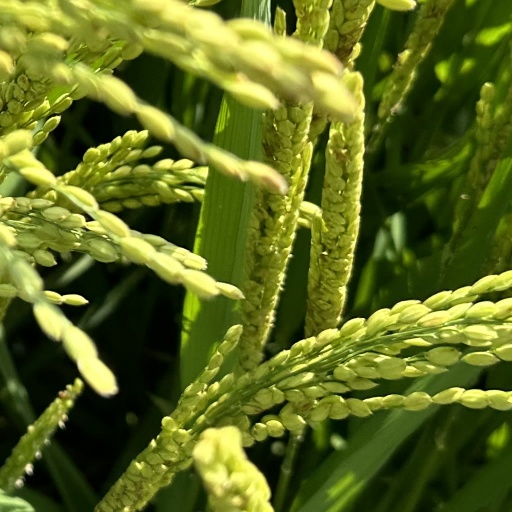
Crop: rice